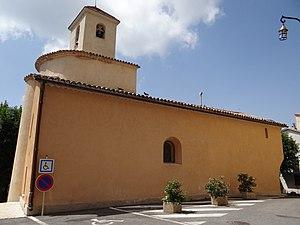
Coursegoules - Église Sainte-Marie-Madeleine - Ensemble côté nord
Coursegoules est une commune française située dans le département des Alpes-Maritimes, en région Provence-Alpes-Côte d'Azur.
La liste qui suit présente les édifices du département des Alpes-Maritimes protégés au titre des monuments historiques et répertoriés dans la base Mérimée du ministère français de la Culture, à l'exception de ceux des communes de Nice et Grasse présentés respectivement dans la liste des monuments historiques de Nice et dans la liste des monuments historiques de Grasse. Les édifices de la commune de Cannes sont également présentés dans la liste des monuments historiques de Cannes.
L'église Sainte-Marie-Madeleine est une église catholique située à Coursegoules, en France.